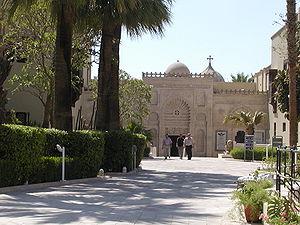
Musée copte, (Le Caire, Égypte).
Le musée copte, fondé en 1910 par Marcus Hanna Simaïka Pacha est le plus riche musée du monde en art copte grâce à une collection d’objets, de tissus, d’icônes et de manuscrits dont le cœur comprend des artéfacts produits entre le IVᵉ et le XXᵉ siècle. Près de 16 000 pièces, disposées chronologiquement, sont exposées dans douze sections différentes. Le musée abrite la bibliothèque de Nag Hammadi, une collection de textes gnostiques de la période paléochrétienne, retrouvés en 1945, dont le plus célèbre est sans doute le seul exemplaire complet de l'Évangile selon Thomas.
Les chrétiens d'Orient sont les chrétiens qui vivent au Proche-Orient et au Moyen-Orient. Ils représentent des minorités plus ou moins importantes en Irak, en Syrie, en Israël et au Liban, en Égypte, en Iran ou en Turquie, en Inde, au Pakistan.
Les coptes désignent un groupe ethnoreligieux indigène d'Afrique du Nord qui habite principalement le pays d'Égypte.